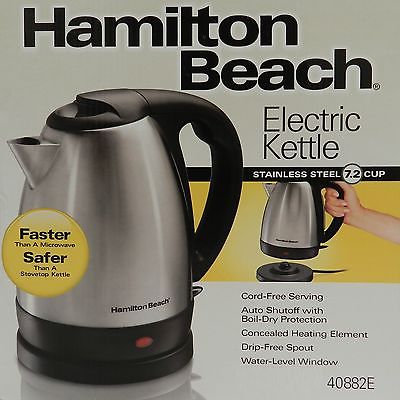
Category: kettle